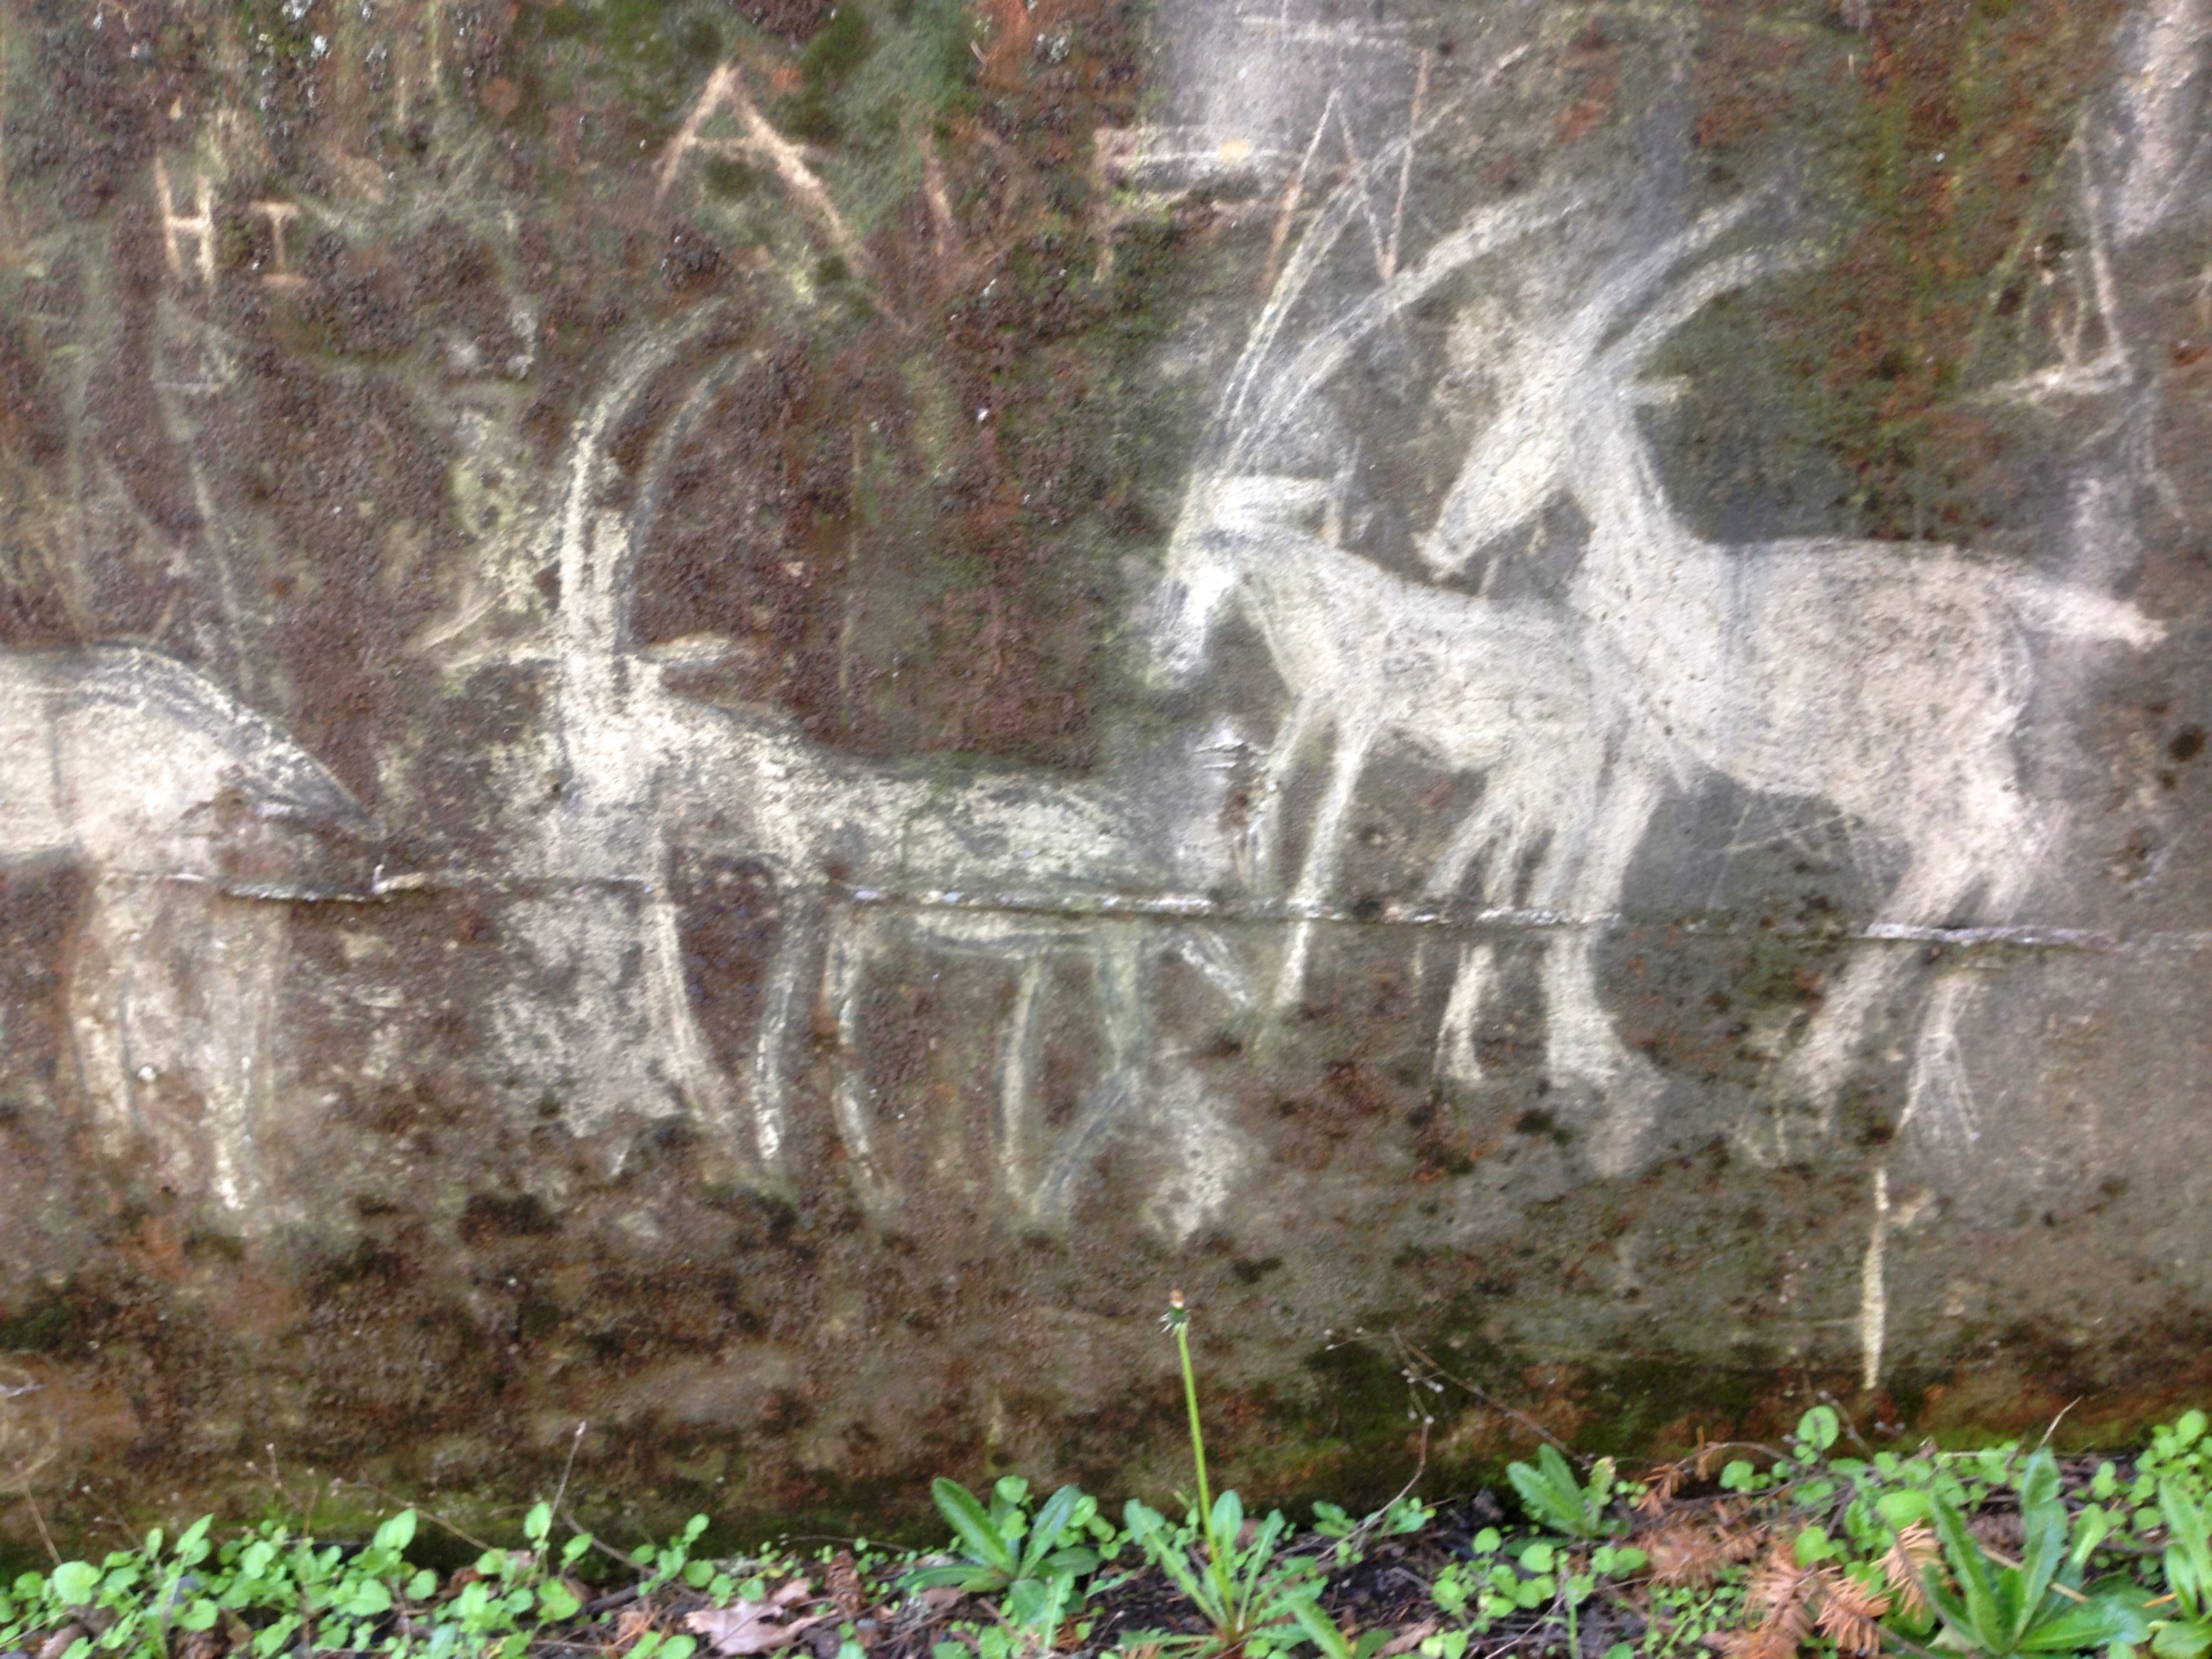
tree, wall, art